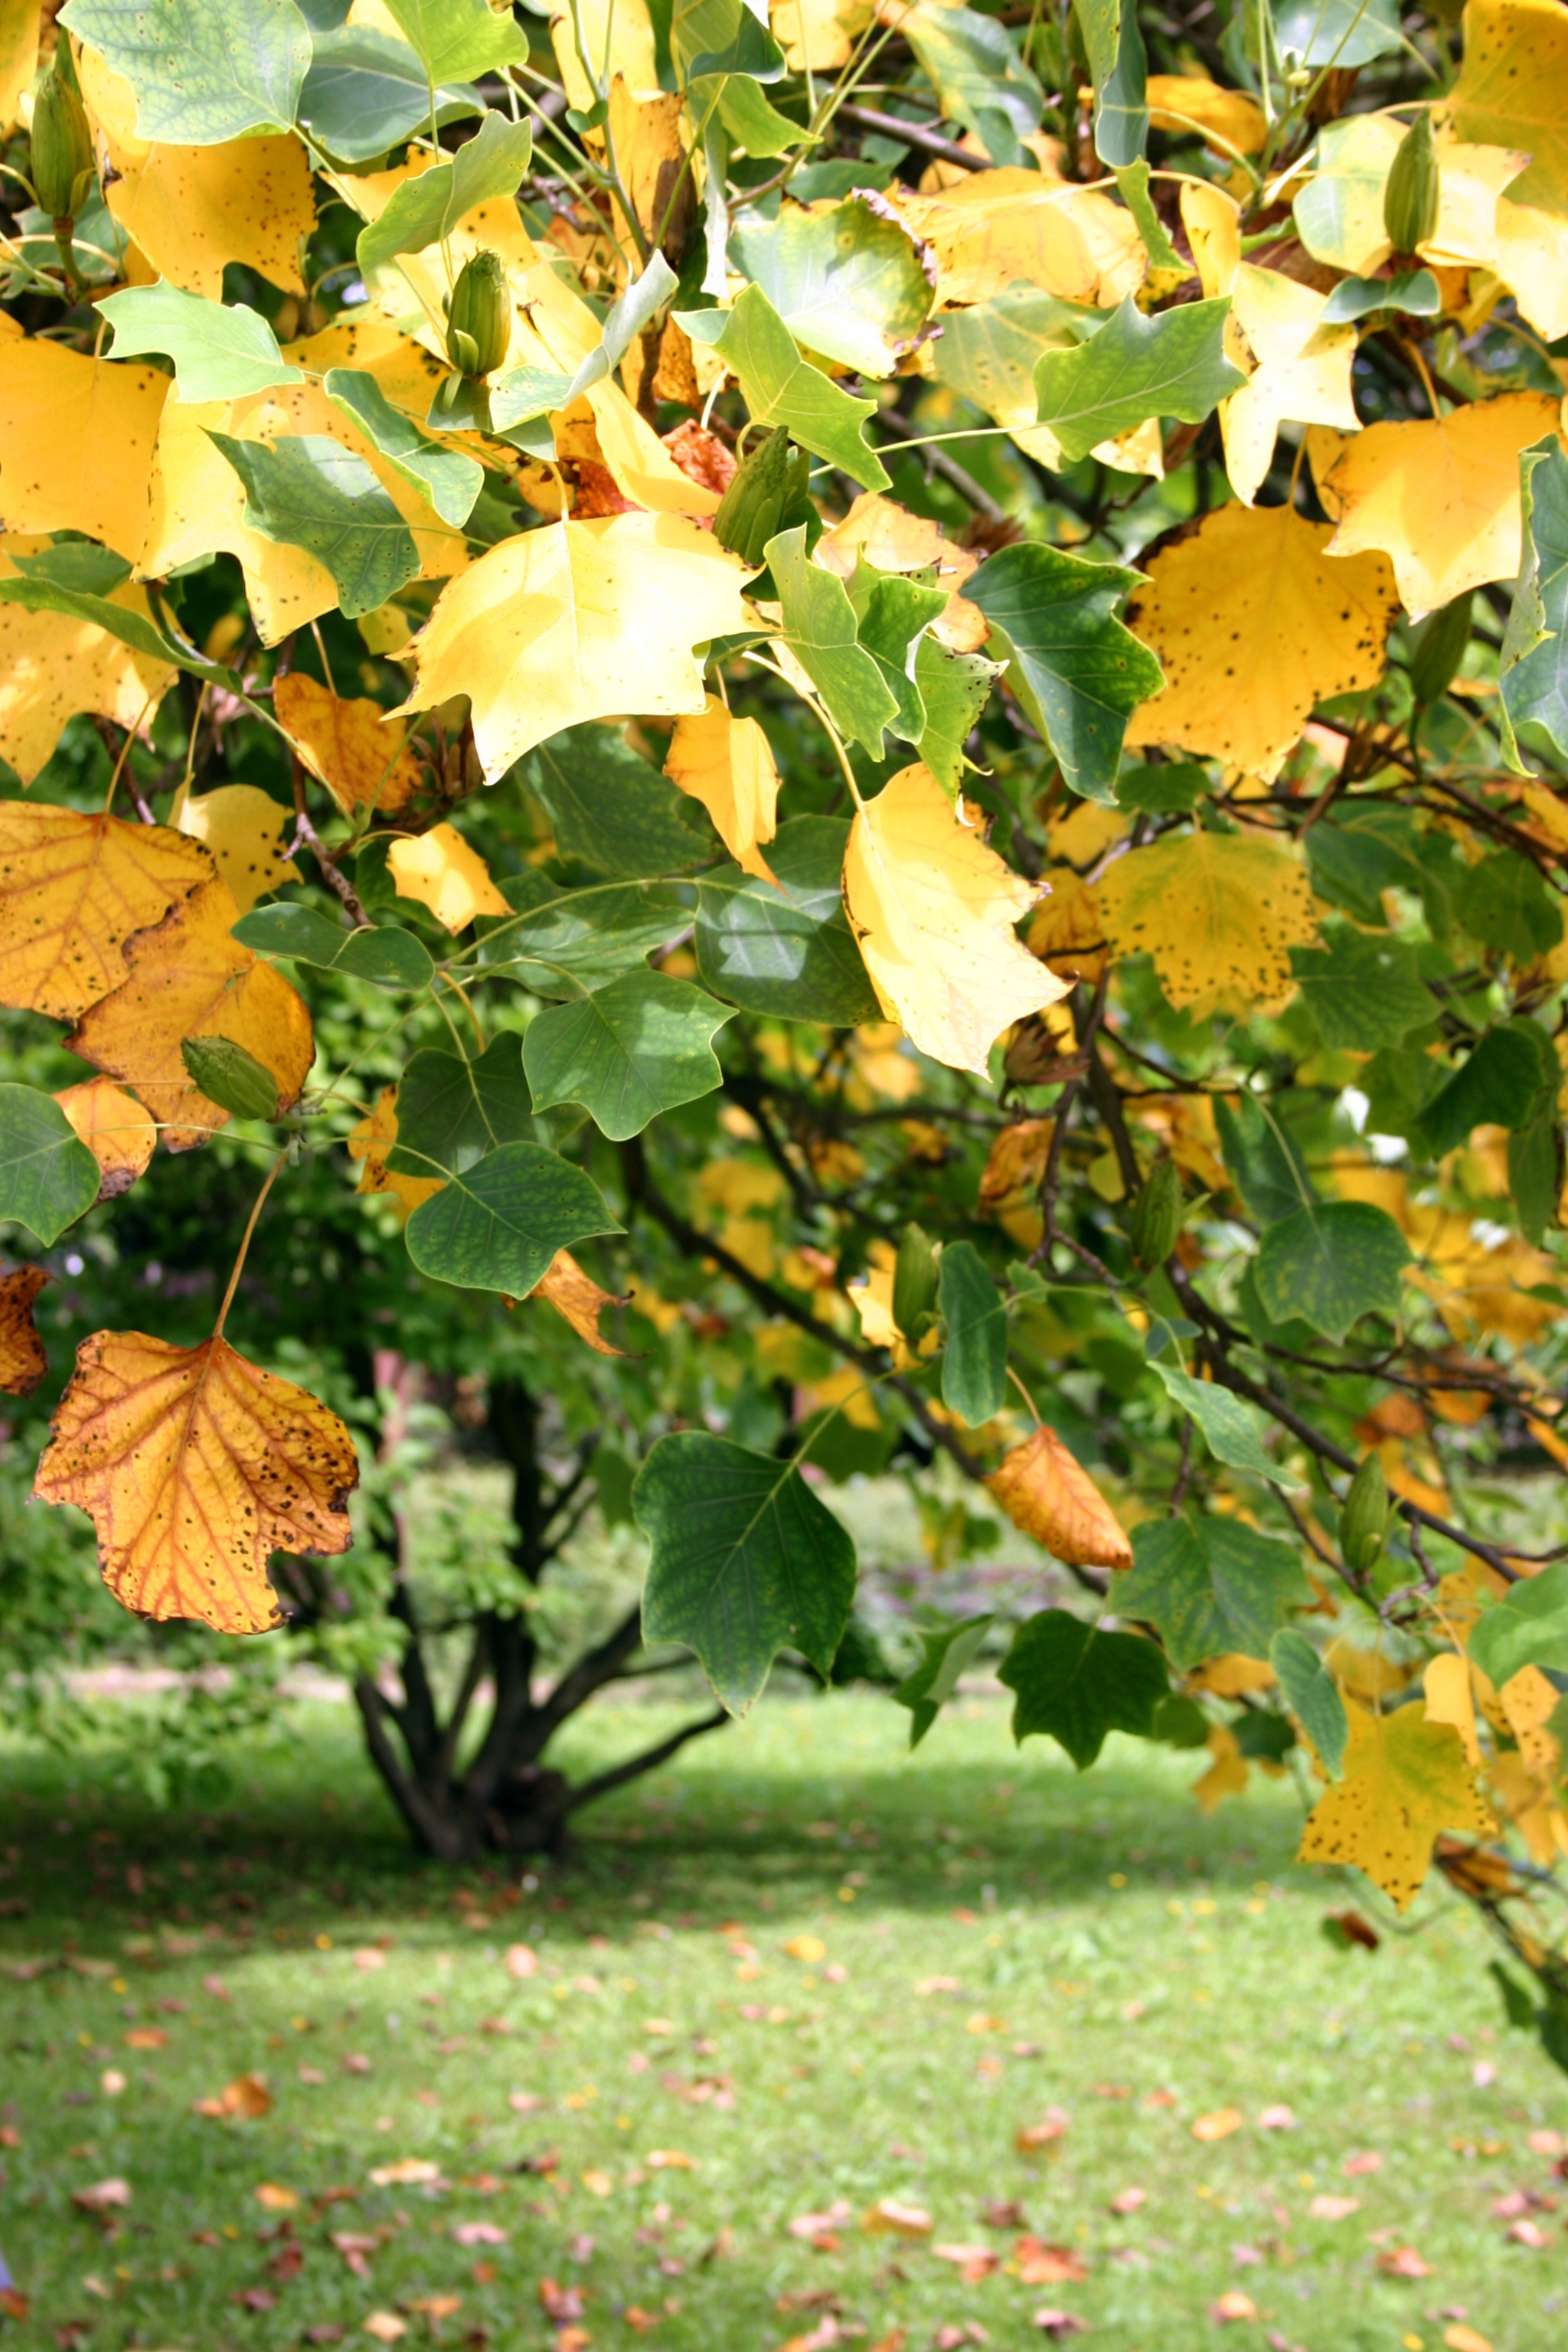
tree, nature, branch, plant, fruit, sunlight, leaf, flower, foliage, food, green, produce, color, autumn, colorful, yellow, season, maple, maple tree, shrub, deciduous, flowering plant, maidenhair tree, woody plant, land plant